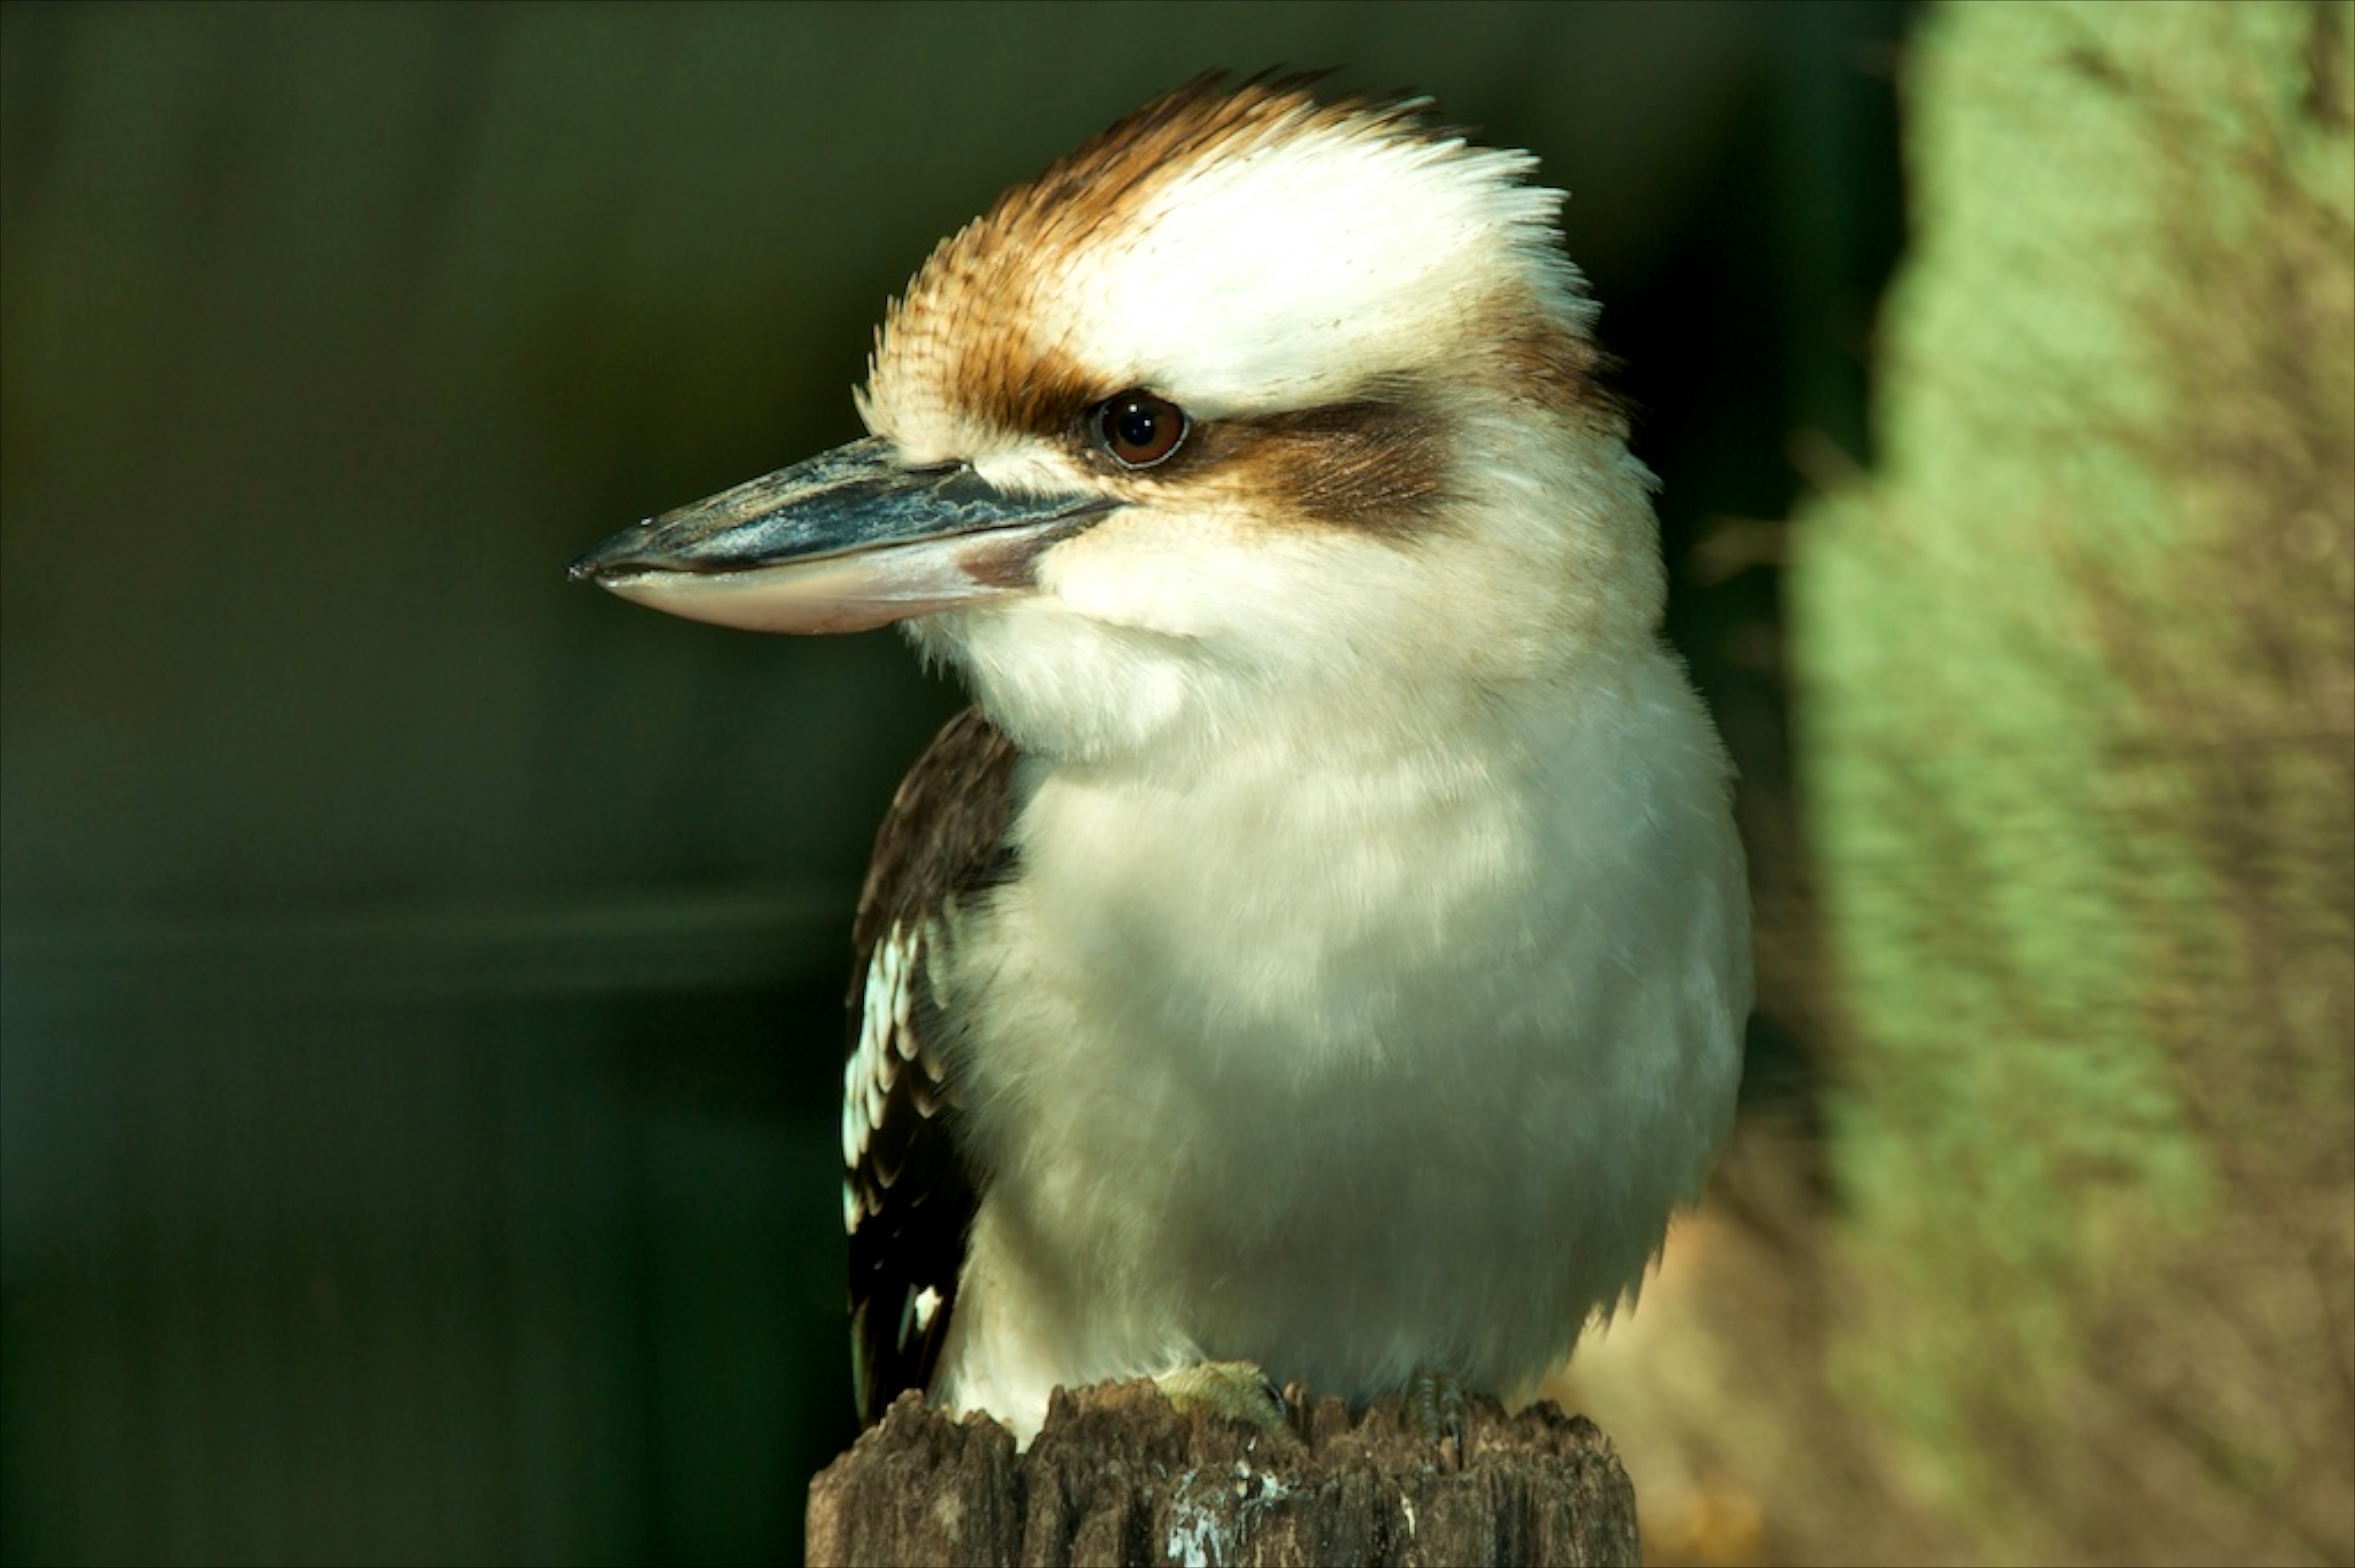
nature, bird, wildlife, beak, fauna, close up, vertebrate, perching bird